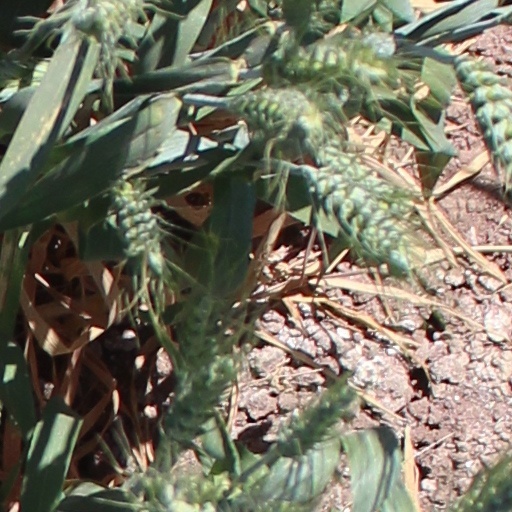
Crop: wheat